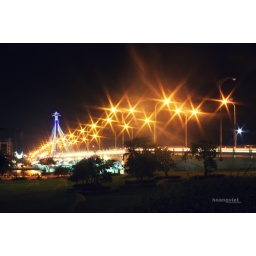
The sparkling five-edge stars over the Han river bridge - the symbol of Danang, Vietnam.